Grenade launcher

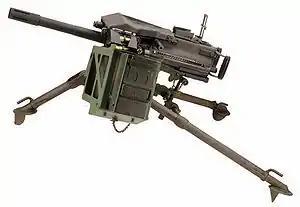
Mk 19 grenade launcher

An "automatic grenade launcher" or "grenade machine gun" is a crew-served support weapon which fires explosive rounds in quick succession from an ammunition belt or large-capacity magazine. As most are heavy weapons, they are normally attached to a tripod or vehicle mounting, and as well as being used to provide heavy suppressing fire in the manner of a heavy machine gun, also have sufficient firepower to destroy vehicles and buildings. Examples include the Mk 19, AGS-17, and the HK GMG.